Part (music)

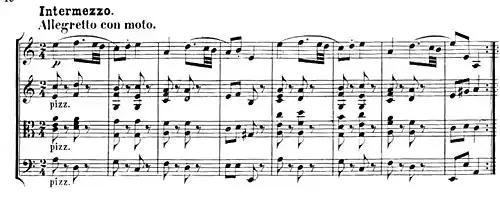
A score with four parts, for Mendelssohn's opus 13 string quartet. The second violin and the viola "parts" above often include two or three simultaneous notes: in some sense, these parts assemble several parts, played by a single player.

A part in music refers to a component of a musical composition. Because there are multiple ways to separate these components, there are several contradictory senses in which the word "part" is used: